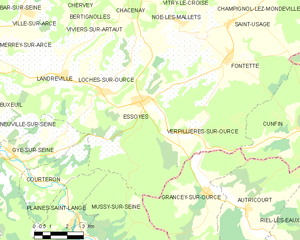
Carte des communes françaises: Essoyes